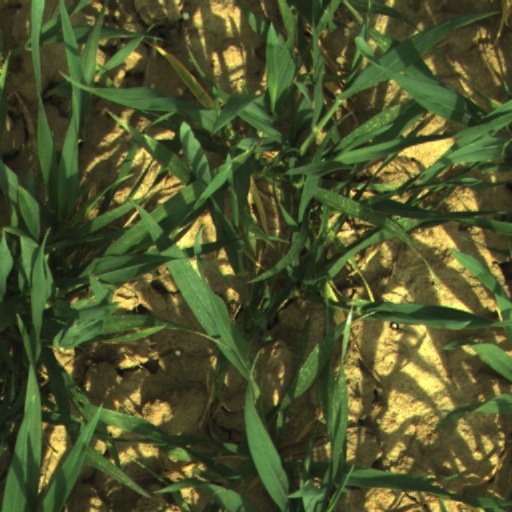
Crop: wheat